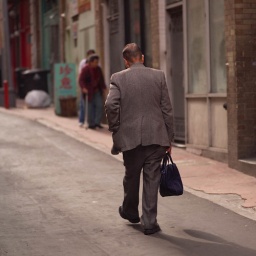
Man walking down a street in Chinatown San Francisco